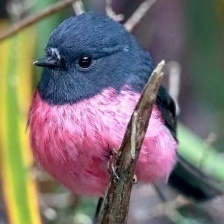
Species: PINK ROBIN
Scientific name: PETROICA RODINOGASTER
ImageNet parent category: robin